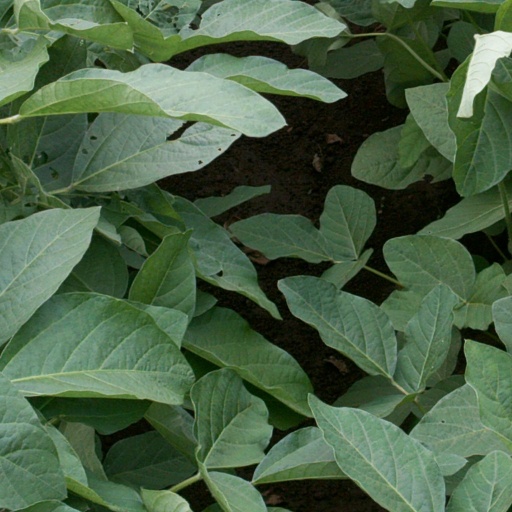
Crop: soybean